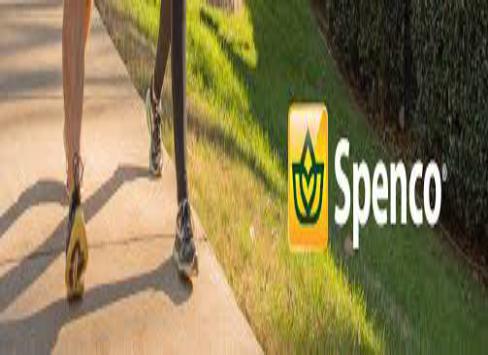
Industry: Clothes